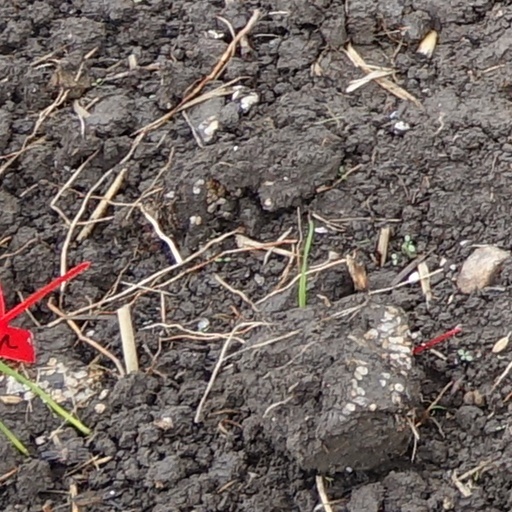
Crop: wheat